Wayland High School

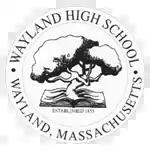
Wayland High School crest

Educational consultants Cambridge Consultants, Inc. of Boston were hired to help the town determine what educational changes and structural changes were needed to make the new high school better than the last. At the same time there was a nationwide push to focus on math and science education due the launch of Sputnik. In his 1957 annual report, superintendent Edward J. Anderson cited Sputnik as the reason why math and science needed more attention.